Culture of the Faroe Islands

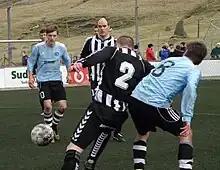
TB Tvøroyri is the oldest football club of the Faroe Islands, it was founded in 1892. Óli Johannesen (in black/white) holds the record for most capped player of the Faroe Islands national football team. Here TB plays against Víkingur Gøta.

This "grindadráp" is legal and provides food for many people in the Faroe Islands. However, a study has found whale meat and blubber to currently be contaminated with mercury and not recommended for human consumption, as too much may cause such adverse health effects as birth defects of the nervous system, high blood pressure, damaged immune system, increased risk for developing Parkinson's disease, hypertension, arteriosclerosis, and Diabetes mellitus type 2: